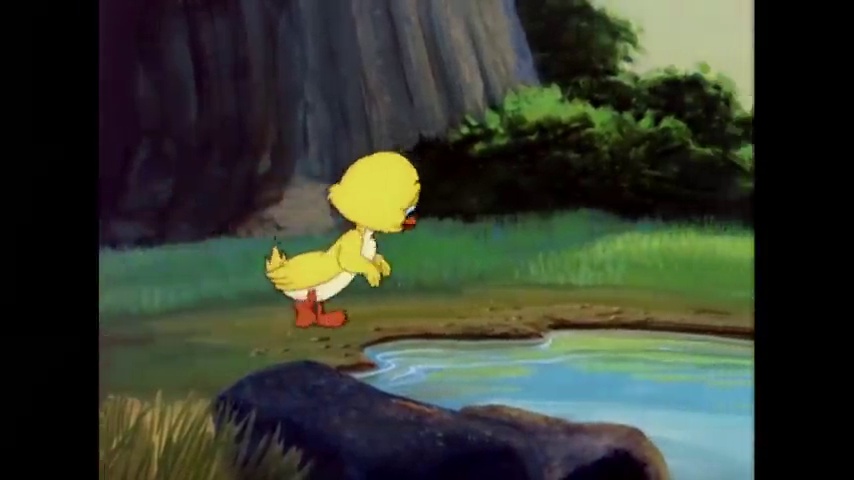
Portrait style: Cartoon Portrait